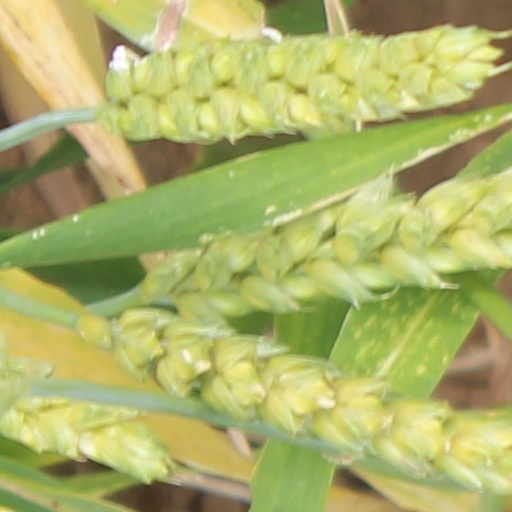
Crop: wheat